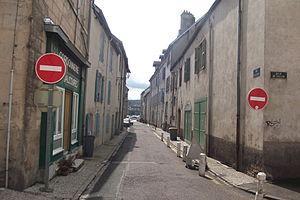
La rue de la Halle dans le centre-ville de Vesoul (Haute-Saône, Franche-Comté)
L'Histoire des voies urbaines de Vesoul retrace les principaux monuments, dates et événements liés aux rues, places, ponts du centre-ville de Vesoul.